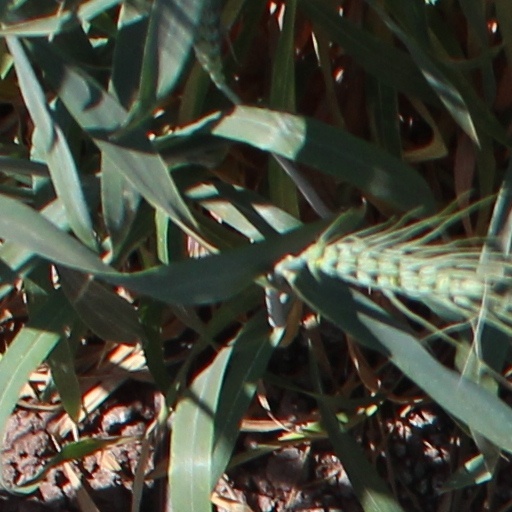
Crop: wheat